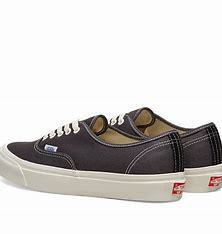
Brand: Vans
Model: OG Authentic LX